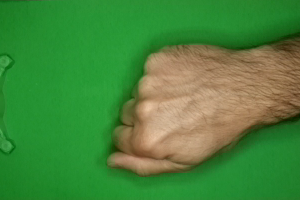
Label: rock